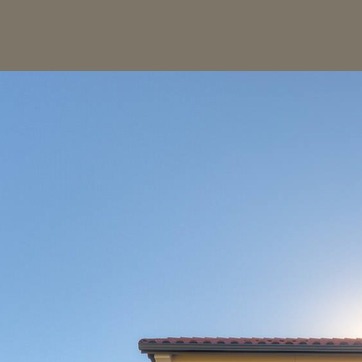
Material: sky